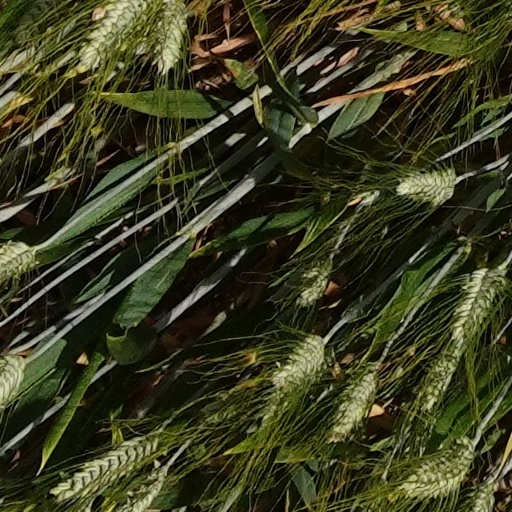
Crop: wheat